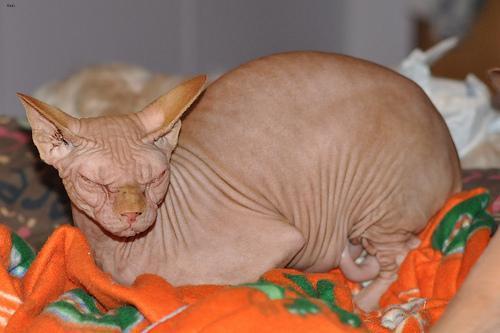
Sphynx